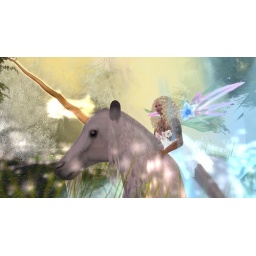
Heart of green hewn in tree and flower.